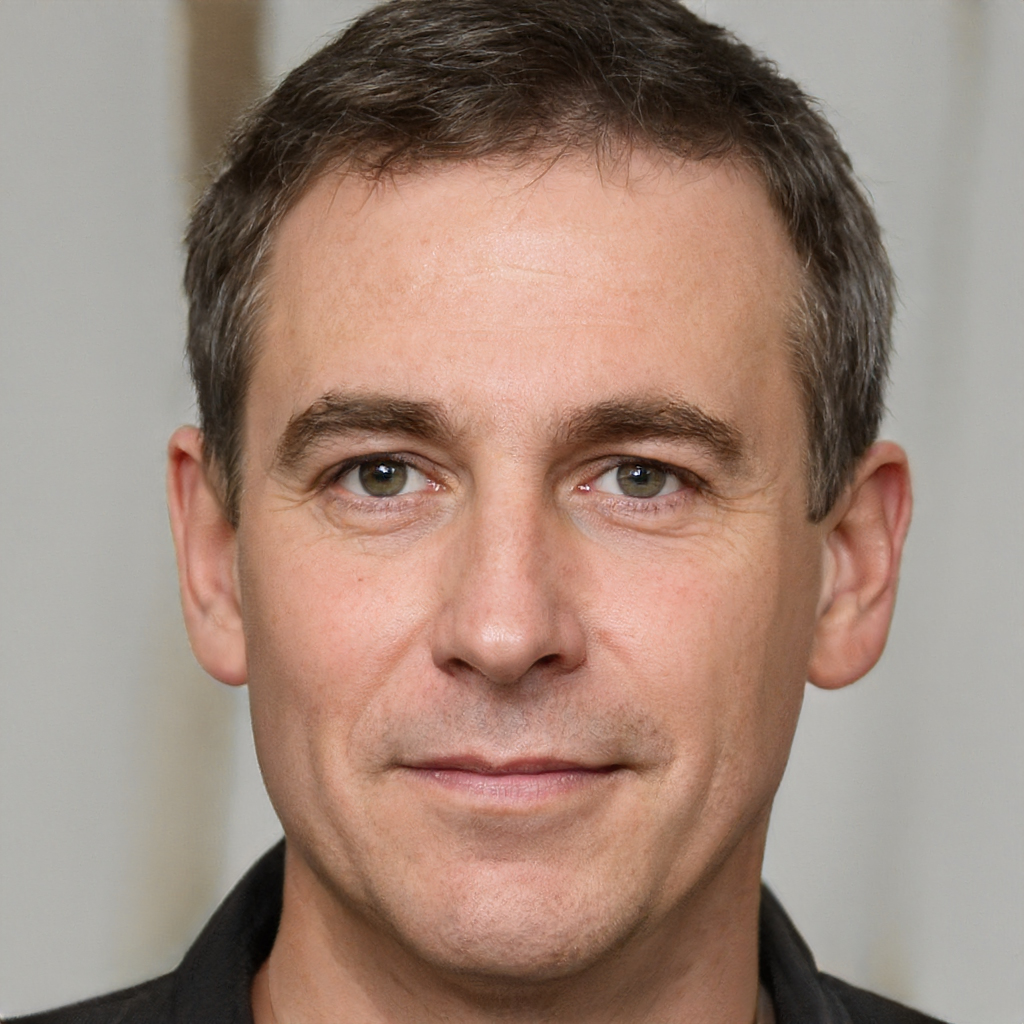
Portrait style: Real Portrait